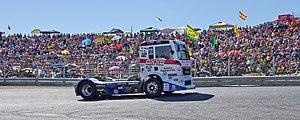
La course de camions est une discipline de sport automobile se déroulant sur circuit fermé asphalté. Les camions utilisés sont des tracteurs routiers et doivent avoir des similitudes avec les camions de séries en ce qui concerne la cabine, le châssis ou bien encore la boîte de vitesses, et sont bridés pour des raisons de sécurité. Cette discipline est surtout populaire en Europe, mais elle est déployée sur tous les continents du globe. Le principal championnat est le championnat d'Europe de courses de camions.